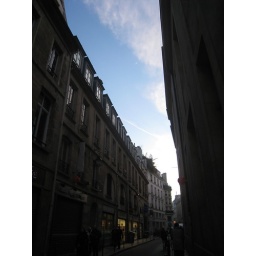
Only a strip of blue sky visible when walking down this narrow street, where buildings loom over you.